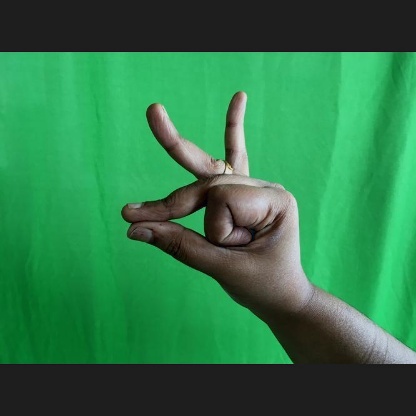
Mudra: Bramaram